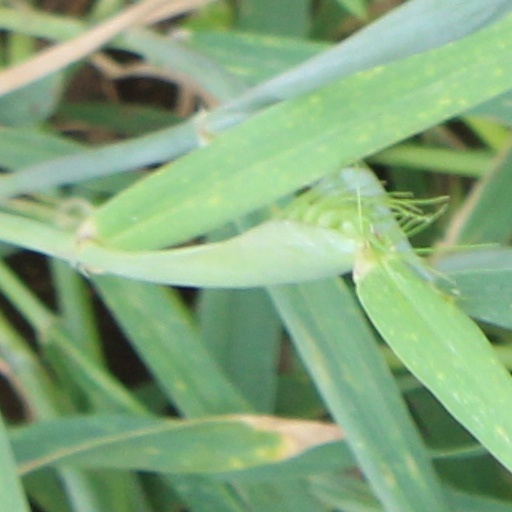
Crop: wheat